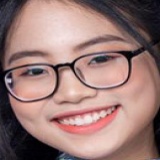
ca sĩ Phương Mỹ Chi